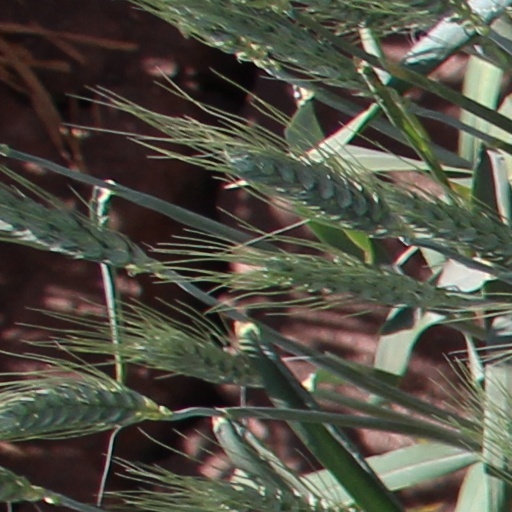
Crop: wheat